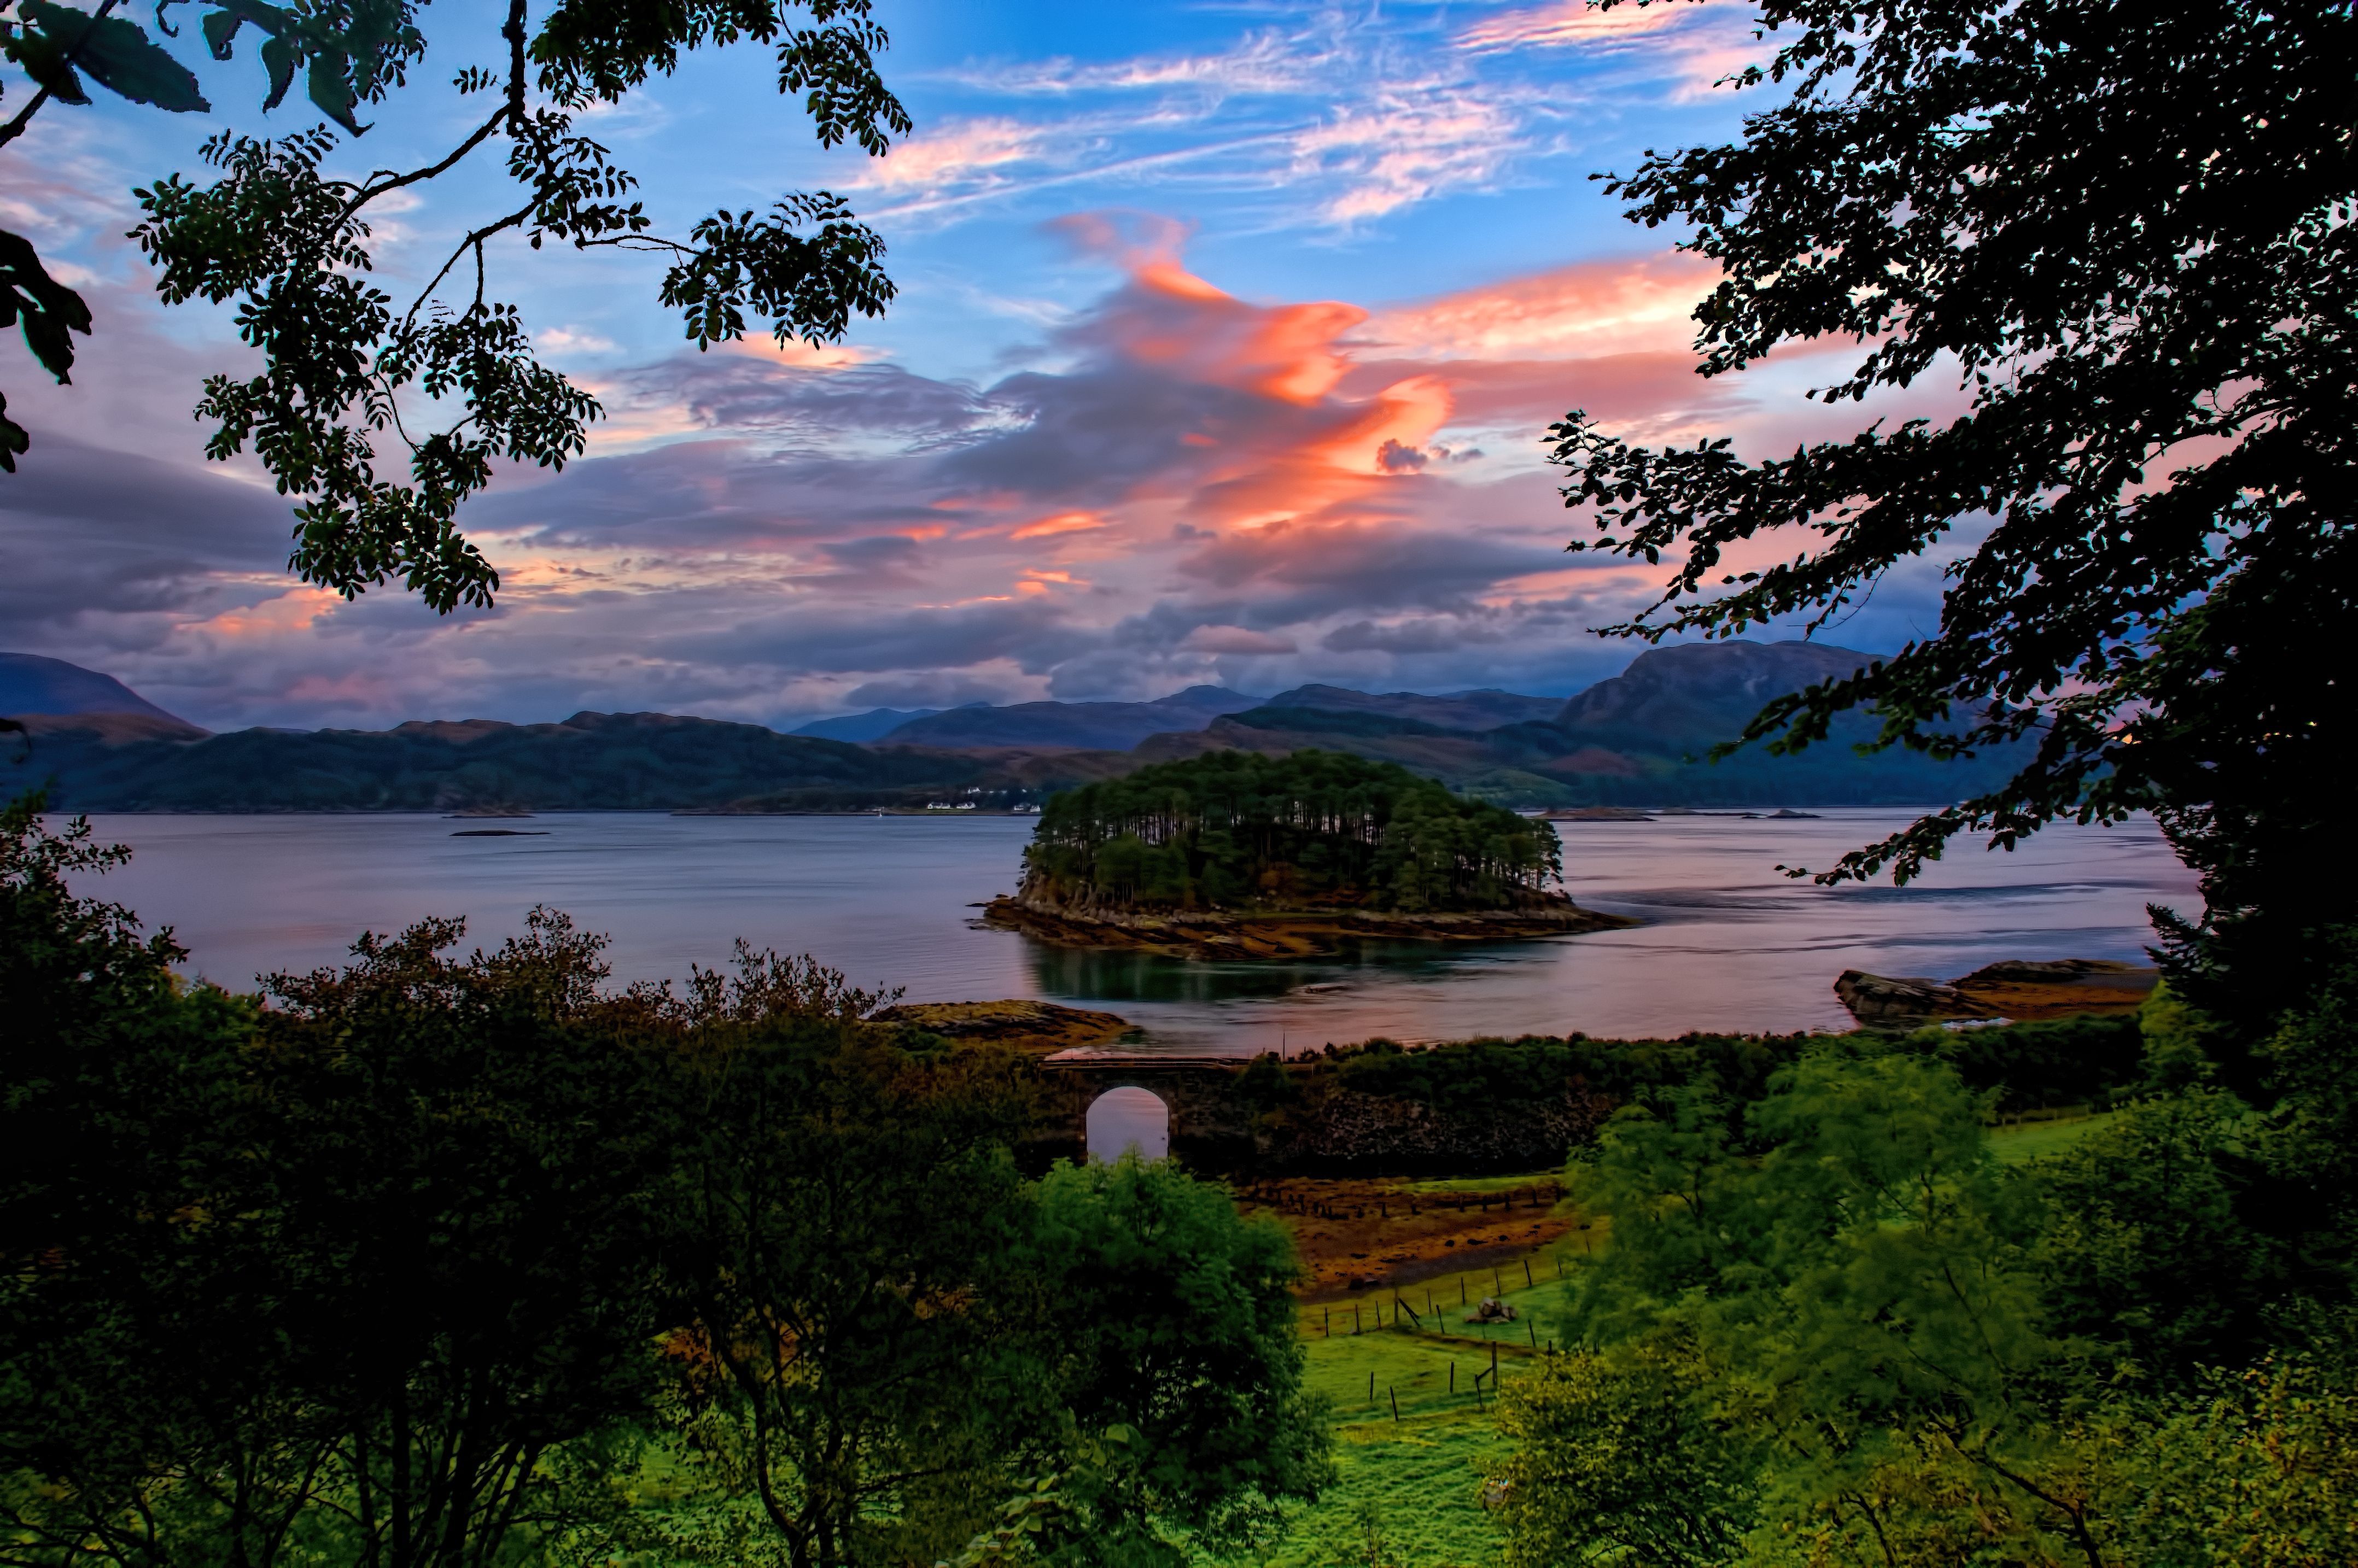
landscape, sea, coast, tree, nature, cloud, sky, sunrise, sunset, morning, shore, lake, dawn, river, dusk, evening, reflection, bay, body of water, autofocus, loch, lochcarron, westerross